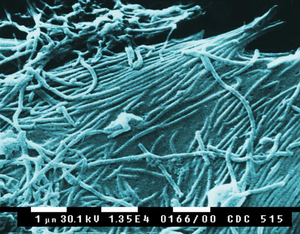
La dynamique hôte/parasite s’intéresse à l'évolution dans le temps et dans l'espace des populations hôtes et parasites.
La maladie à virus Ebola, également appelée fièvre hémorragique Ebola ou fièvre d’Ebola, est la maladie provoquée par le virus Ebola, qui touche les primates et d'autres animaux tels que le porc. Il s'agit d'une fièvre hémorragique virale aiguë accompagnée d'une atteinte sévère de l'hémostase et du système immunitaire conduisant à une grave immunodépression. Présentant un tableau clinique identique à celui des affections à virus Marburg, la maladie à virus Ebola est réputée plus grave et le plus souvent mortelle chez l'homme, avec un taux de létalité atteignant parfois 90 % lors des flambées épidémiques. Ces dernières surviennent principalement dans les villages isolés d'Afrique centrale et d'Afrique de l'Ouest, à proximité des forêts de feuillus humides tropicales et subtropicales. Aucun facteur de prédisposition à l'infection n'a été identifié ; toutefois, les personnes de 20 à 30 ans semblent particulièrement sensibles au virus.